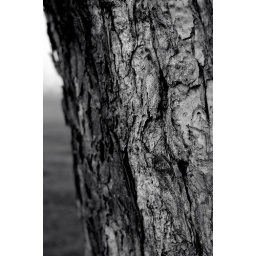
A tree around the Queen's Park Savannah. So old that it gobbled up the iron fencing passing near it.